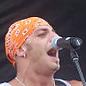
Age: 30